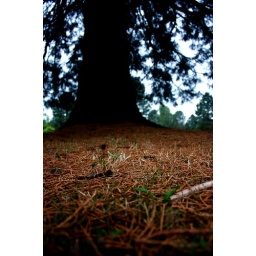
The golf course by my house is littered with pine needles.